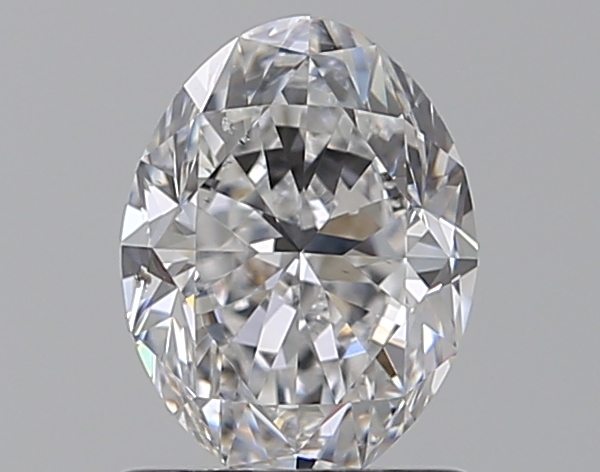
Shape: oval
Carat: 1.01
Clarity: SI1
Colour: D
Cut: VG
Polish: VG
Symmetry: EX
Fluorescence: F
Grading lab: GIA
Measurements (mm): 7.38 x 5.54 x 3.63